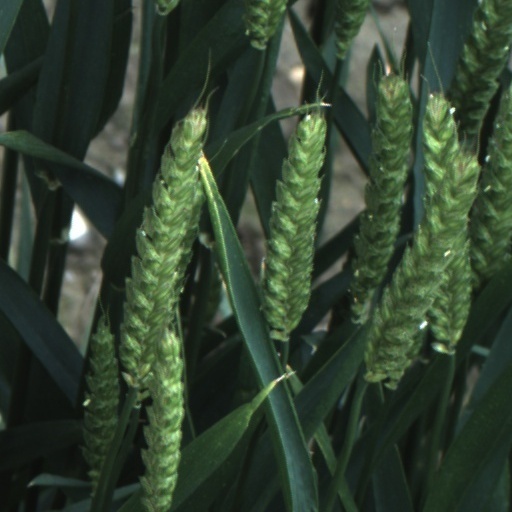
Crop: wheat